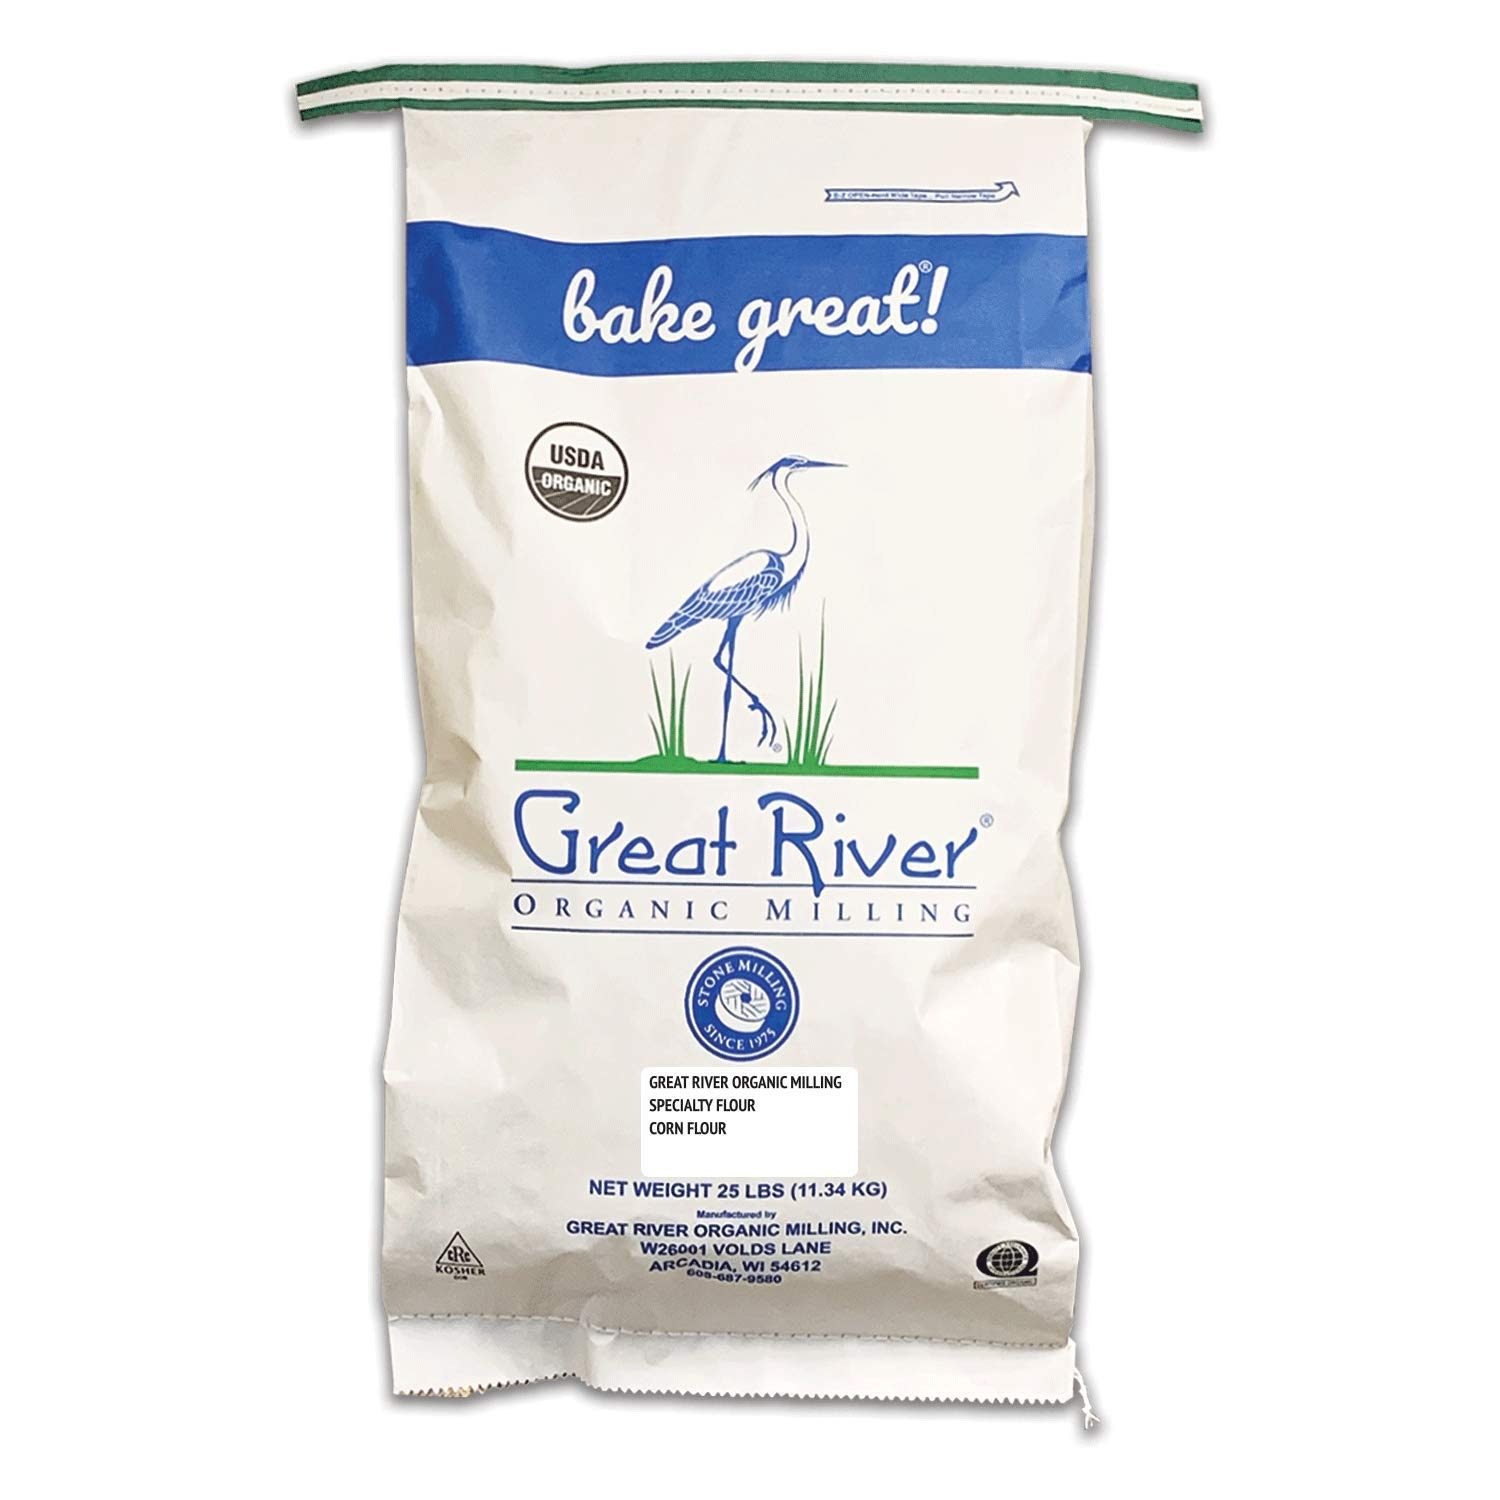
Item Name: Great River Organic Milling, Specialty Flour, Corn Flour, Stone Ground, Organic, Non-GMO, 25-Pounds (Pack of 1)
Bullet Point 1: Contains 1 - 25 pound bag
Bullet Point 2: Stone ground to a finer texture than corn meal
Bullet Point 3: Use in baked goods for a great corn flavor without the coarse texture
Bullet Point 4: Certified organic and kosher approved
Bullet Point 5: Grown and harvested in the USA
Value: 400.0
Unit: Ounce

Price: 105.87